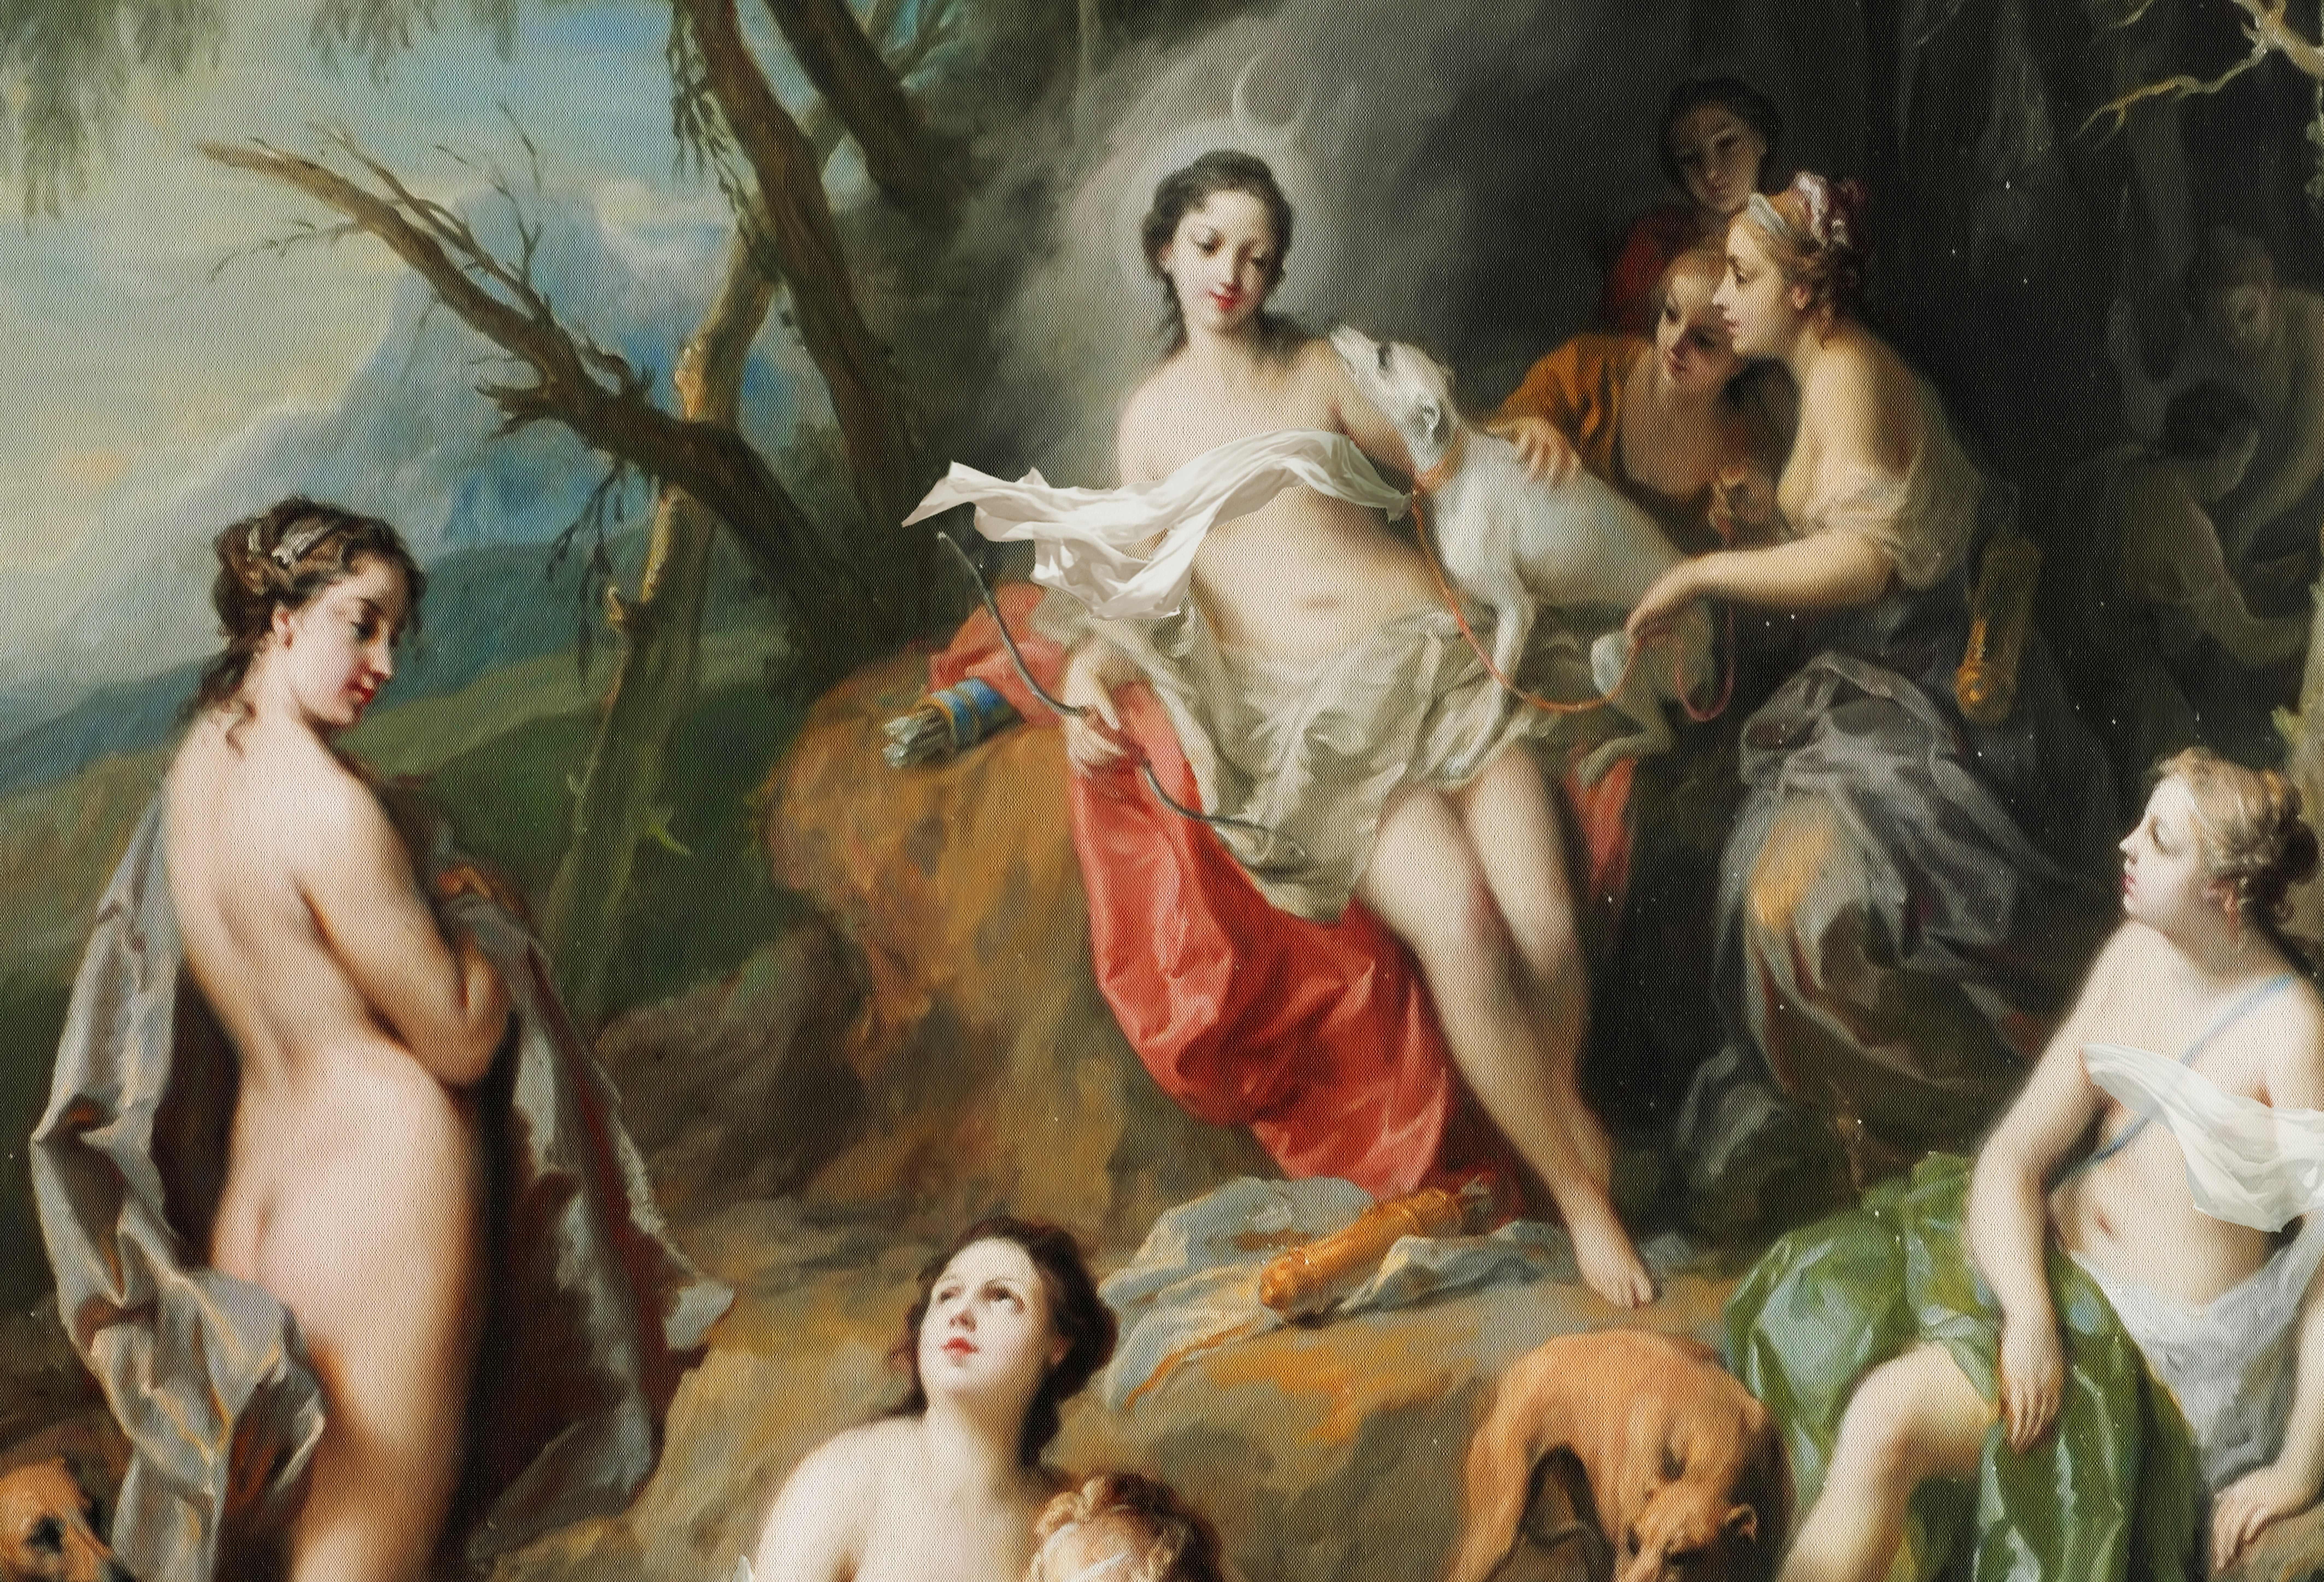
painting, photomontage, mythology, oil painting, bathing girl, religious oil paintings